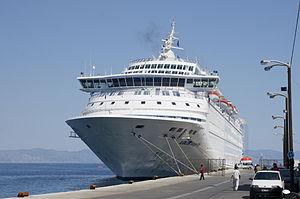
le ""Louis Majesty"", (précédemment ""Royal Majesty, puis ""Norwegian Majesty""), à quai dans le port de Rhodes, île de Rhodes, Grèce. Au fond, la côte turque.